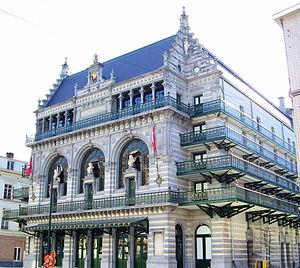
Théâtre Royal Flamand (Bruxelles) - Façade principale, 06 juin 2006
29 avril : loi autorisant un emprunt à émettre par l'État indépendant du Congo en Belgique.
Jean Baes, né à Bruxelles le 20 août 1848 et décédé à Ixelles le 13 décembre 1914, est un architecte et un décorateur belge du XIXᵉ siècle représentatif de l'architecture éclectique en Belgique.
Le quartier des quais, quartier Béguinage - Dixmude est un quartier au nord-ouest du pentagone de la ville de Bruxelles situé dans les alentours des quai du commerce, quai aux pierres de taille et quai au foin. Dans le quartier, on trouve également la rue de Laeken, le boulevard de Dixmude, le boulevard d'Ypres, la rue des commerçants et la rue du canal.